Westport House

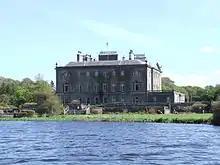
Western elevation from the boating lake, Easter Sunday, 2011

Westport House in Westport, County Mayo, Ireland, is a Georgian country house, historically the family seat of the Marquess of Sligo and the Brownes. The house was designed by the architect Richard Cassels with later additions by Thomas Ivory and James Wyatt.